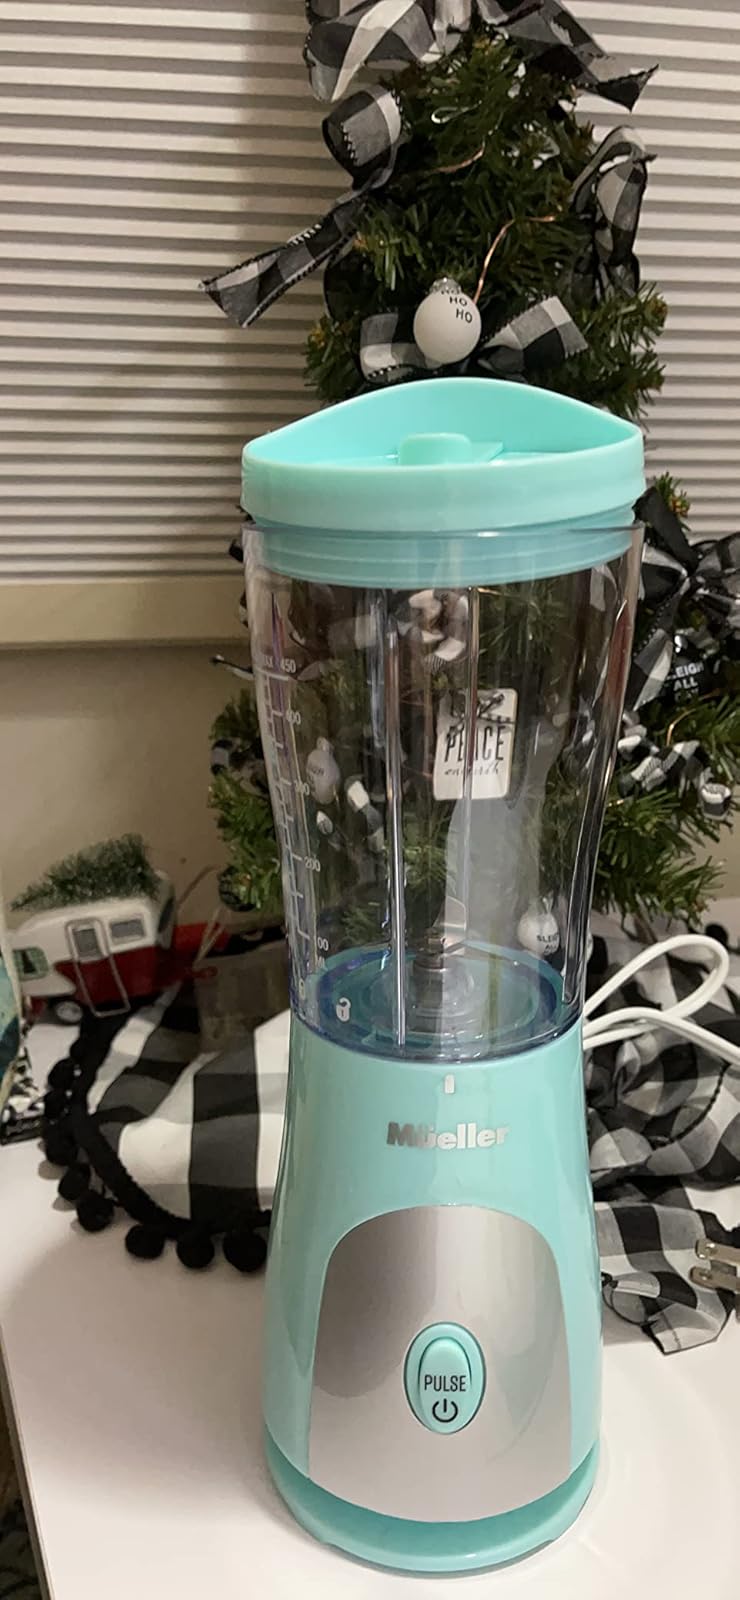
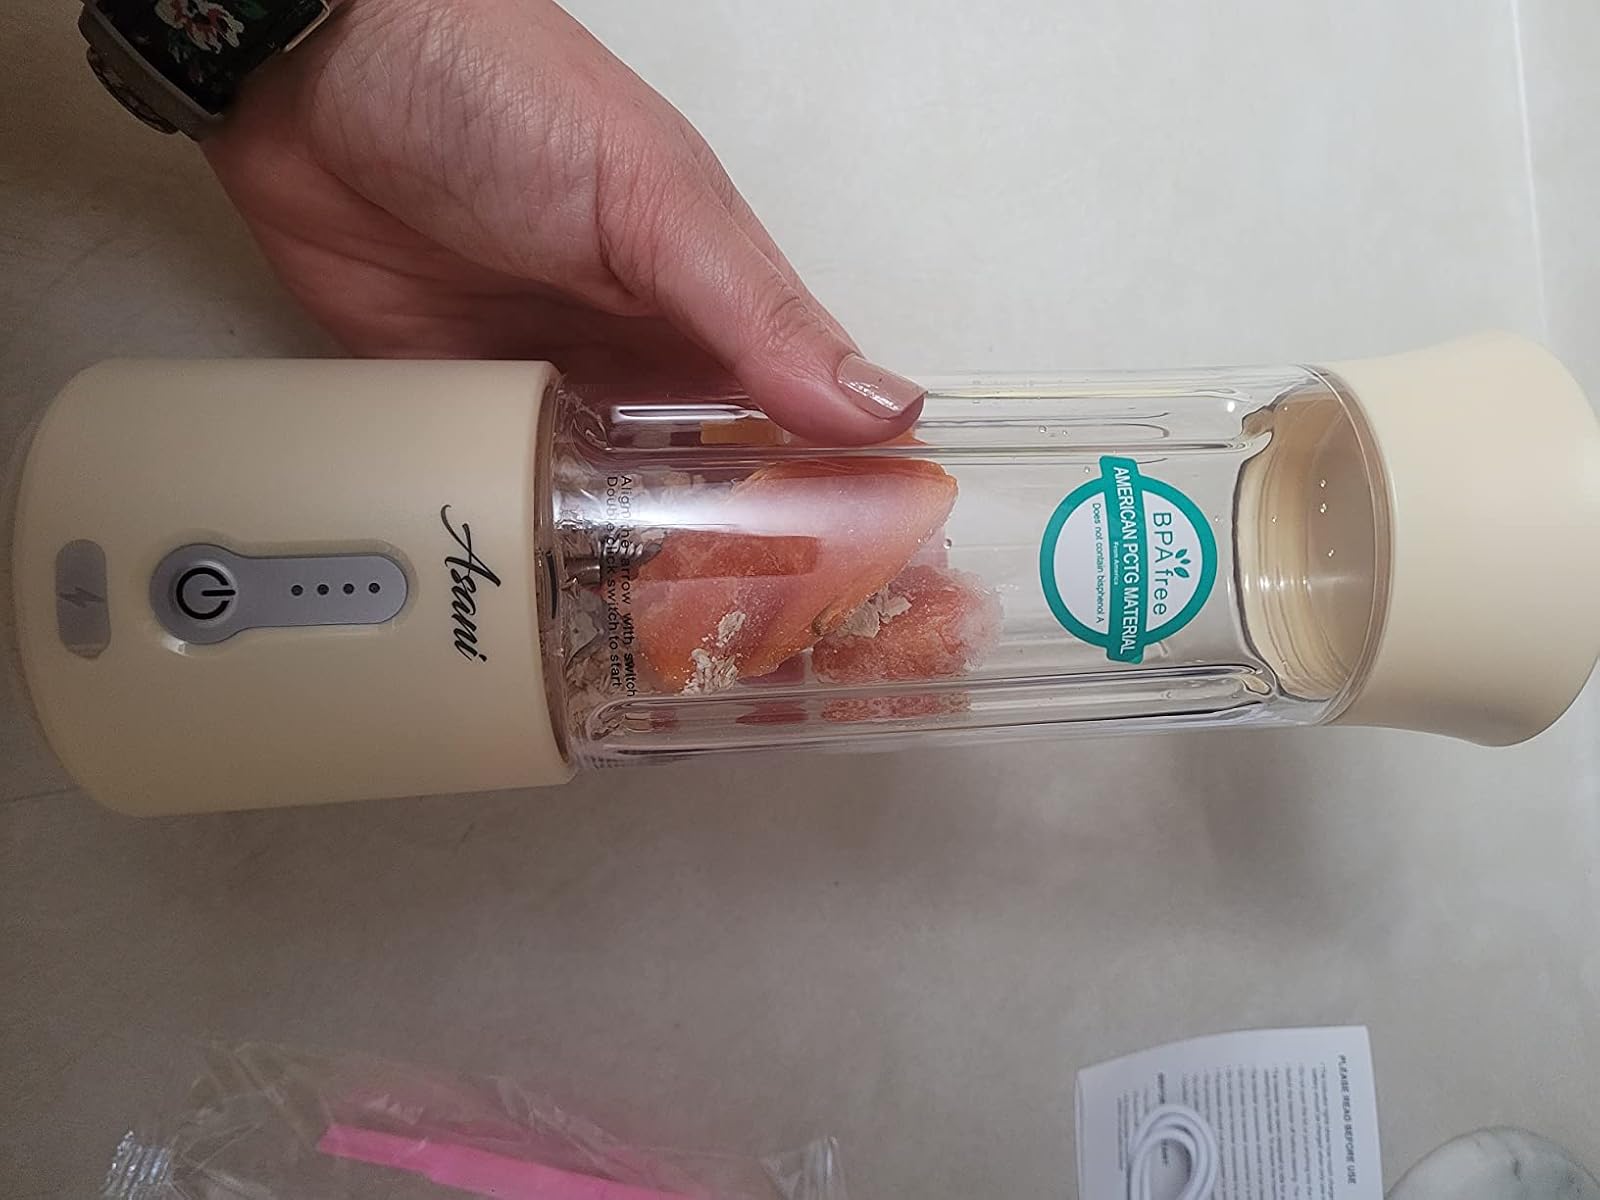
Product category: items_blender
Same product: no